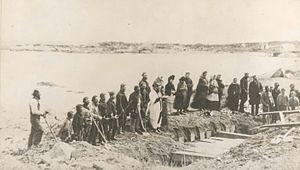
L'Atlantic est un paquebot transatlantique servant la White Star Line. Au cours de son dix-neuvième voyage, le 1ᵉʳ avril 1873, il heurte des rochers et coule au large des côtes de Nouvelle-Écosse. Ce naufrage est alors le plus mortel en nombre de pertes civiles. C'est également un coup dur pour la compagnie, qui doit se séparer de deux de ses navires pour compenser sa perte.
Le patrimoine funéraire inclut les sites et plus généralement toutes les installations visibles et invisibles, de même que toute variété dans les mentalités et la ritualisation face à la mort et au deuil, ainsi que les sources et documents permettant de comprendre ces pratiques.
Cette page concerne des événements d'actualité qui se sont produits durant l'année 1873 dans la province canadienne de la Nouvelle-Écosse.